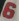
Number: 6